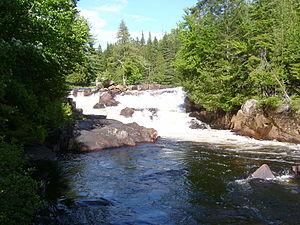
Le parc national du Mont-Tremblant est un parc national du Québec situé au nord de Mont-Tremblant, de Saint-Donat, et de Saint-Côme dans les régions administratives de Laurentides et de Lanaudière, au Québec, au Canada.
La rivière du Diable est un cours d'eau coulant dans les régions administratives de Lanaudière et des Laurentides, au Québec, au Canada.